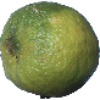
Label: limes